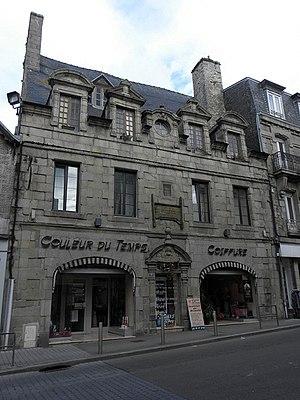
""Maison du Pilori"", 30 Rue Général Leclerc à Saint-Pol-de-Léon (29). Edifiée en 1702, elle est surmontée d'un toit à deux demi-croupes qui évoquent un parcellaire ancien. La réunion de deux parcelles a permis la construction d'une maison double."
Saint-Pol-de-Léon [sɛ̃ pɔl də leɔ̃] est une commune française du département du Finistère, en région Bretagne.